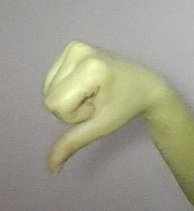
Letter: waw